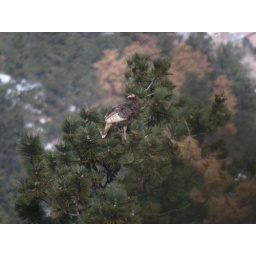
just a turkey in a pine tree